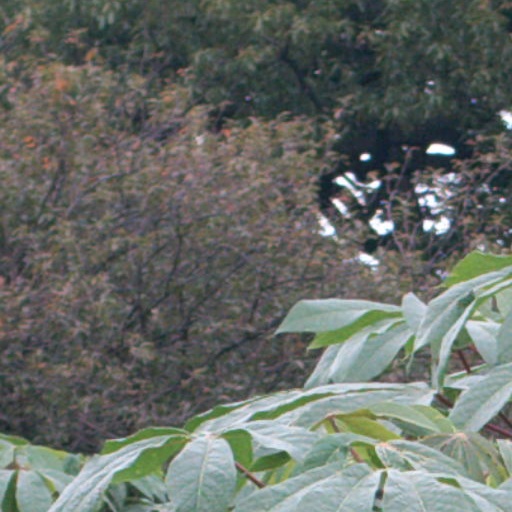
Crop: cassava